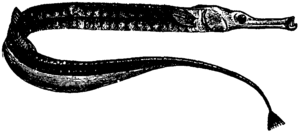
Les Syngnathidae constituent une grande famille de poissons osseux, qui comprend les sous-familles des Hippocampinae et des syngnathes. Les espèces appartenant à cette famille partagent toutes une forme exceptionnelle de reproduction, la grossesse masculine.